Lucy Parsons

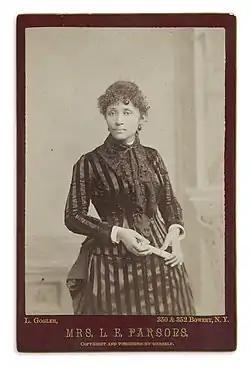
Three quarter length photograph of standing woman in striped dress

Following the funeral of her partner, Parsons continued her political activism. The Pioneer Aid and Support Association gave her a stipend of $12 per week and in March 1888 she toured the East Coast making speeches. During the 1887 Chicago mayoral election, Parsons supported the United Labor Party candidate against the eventual victor, Republican John A. Roche. Roche framed the contest as a battle between the US flag and the flags of anarchism and communism, later attempting to ban the use of red flags at left-wing meetings. Parsons began to work on the biography which she later published as "The Life of Albert R. Parsons". She was helped by Martin Lacher, a young German who lived with her from 1889 onwards and later became her lover. In October 1888, she travelled to London, where she met anarchists Peter Kropotkin and William Morris and visited the Tower of London and Westminster Abbey with Jane Morris. She addressed the Socialist League and disagreed with Annie Besant, a leader of the matchgirls' strike, over the issue of violence. When she arrived back in New York City by boat, a reporter interviewed her and then claimed that she was getting married to the German democratic socialist Eduard Bernstein. Parsons' anarchist contemporaries such as Justus Schwab condemned the story and she denied it.